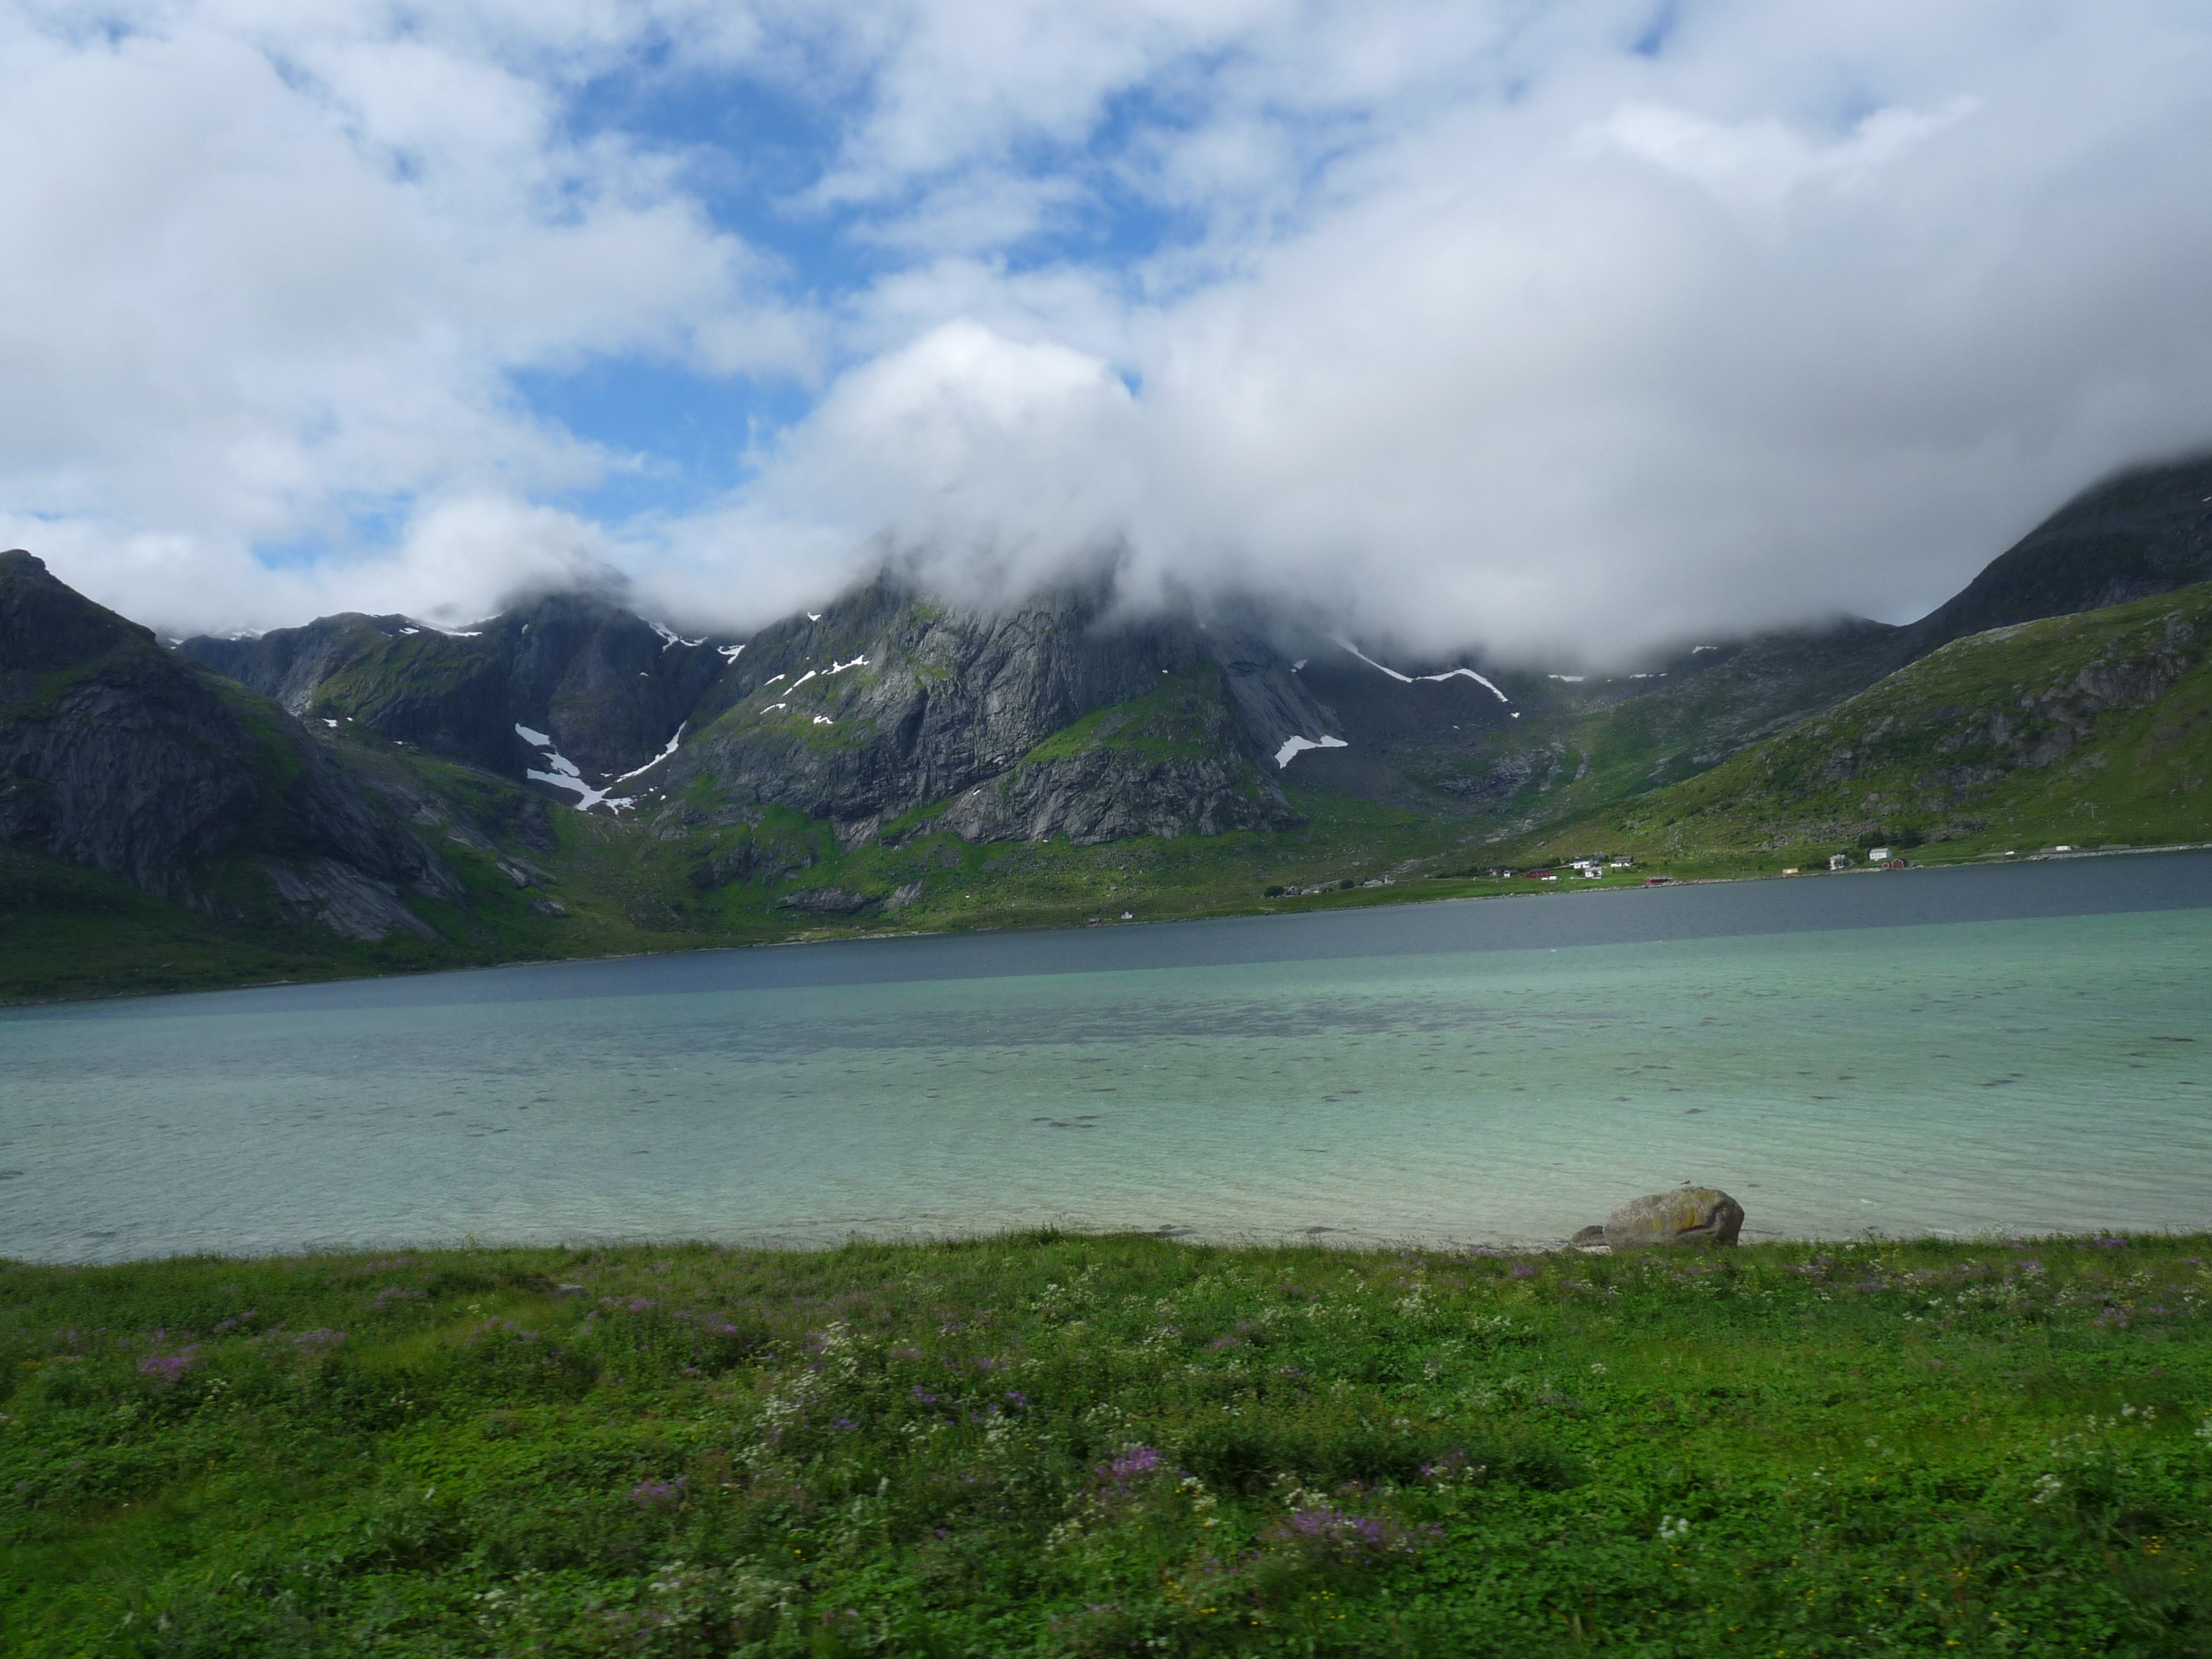
landscape, sea, coast, nature, wilderness, mountain, cloud, meadow, hill, lake, building, valley, mountain range, travel, village, holiday, bay, island, fjord, reservoir, tourism, highland, body of water, clouds, mountains, alps, plateau, fell, loch, norway, norge, scandinavia, landform, lofoten, hurtigruten, geographical feature, atmospheric phenomenon, mountainous landforms, glacial landform